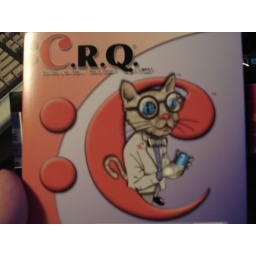
How cute - the little kitty in the bow tie has glasses from staring at the monitor for too long.